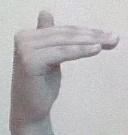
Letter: khaa